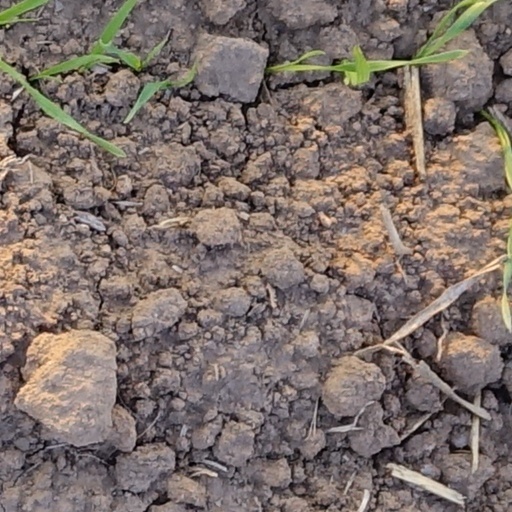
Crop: wheat